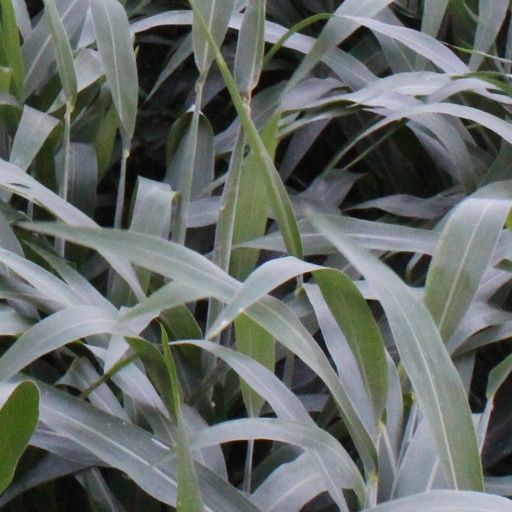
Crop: sorghum